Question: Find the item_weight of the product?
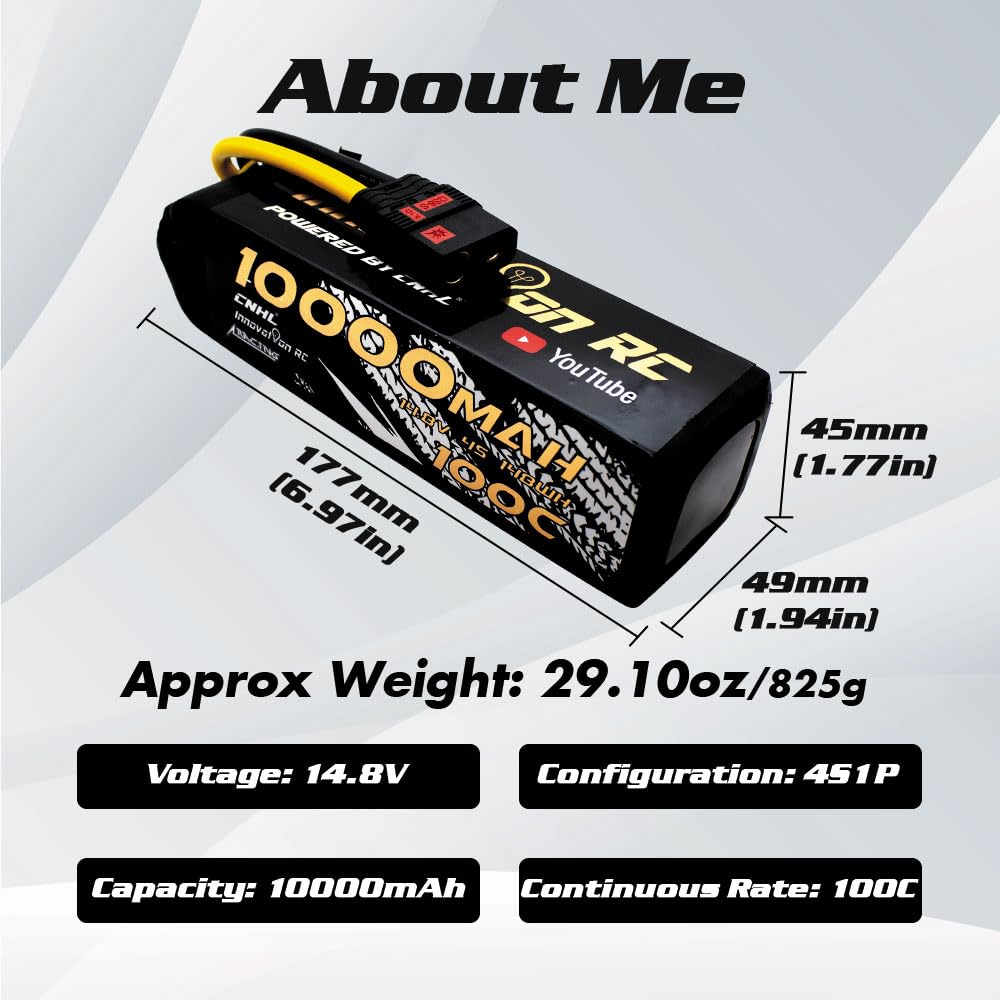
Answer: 825.0 gram